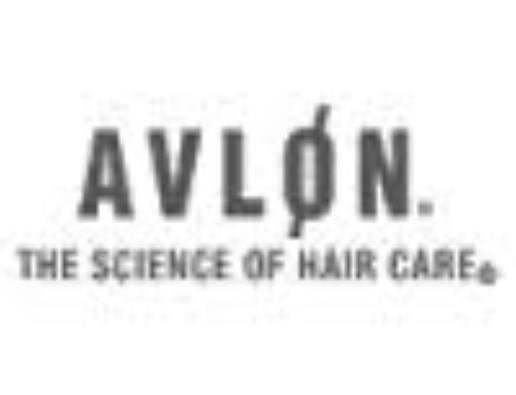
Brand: Avlon
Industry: Necessities